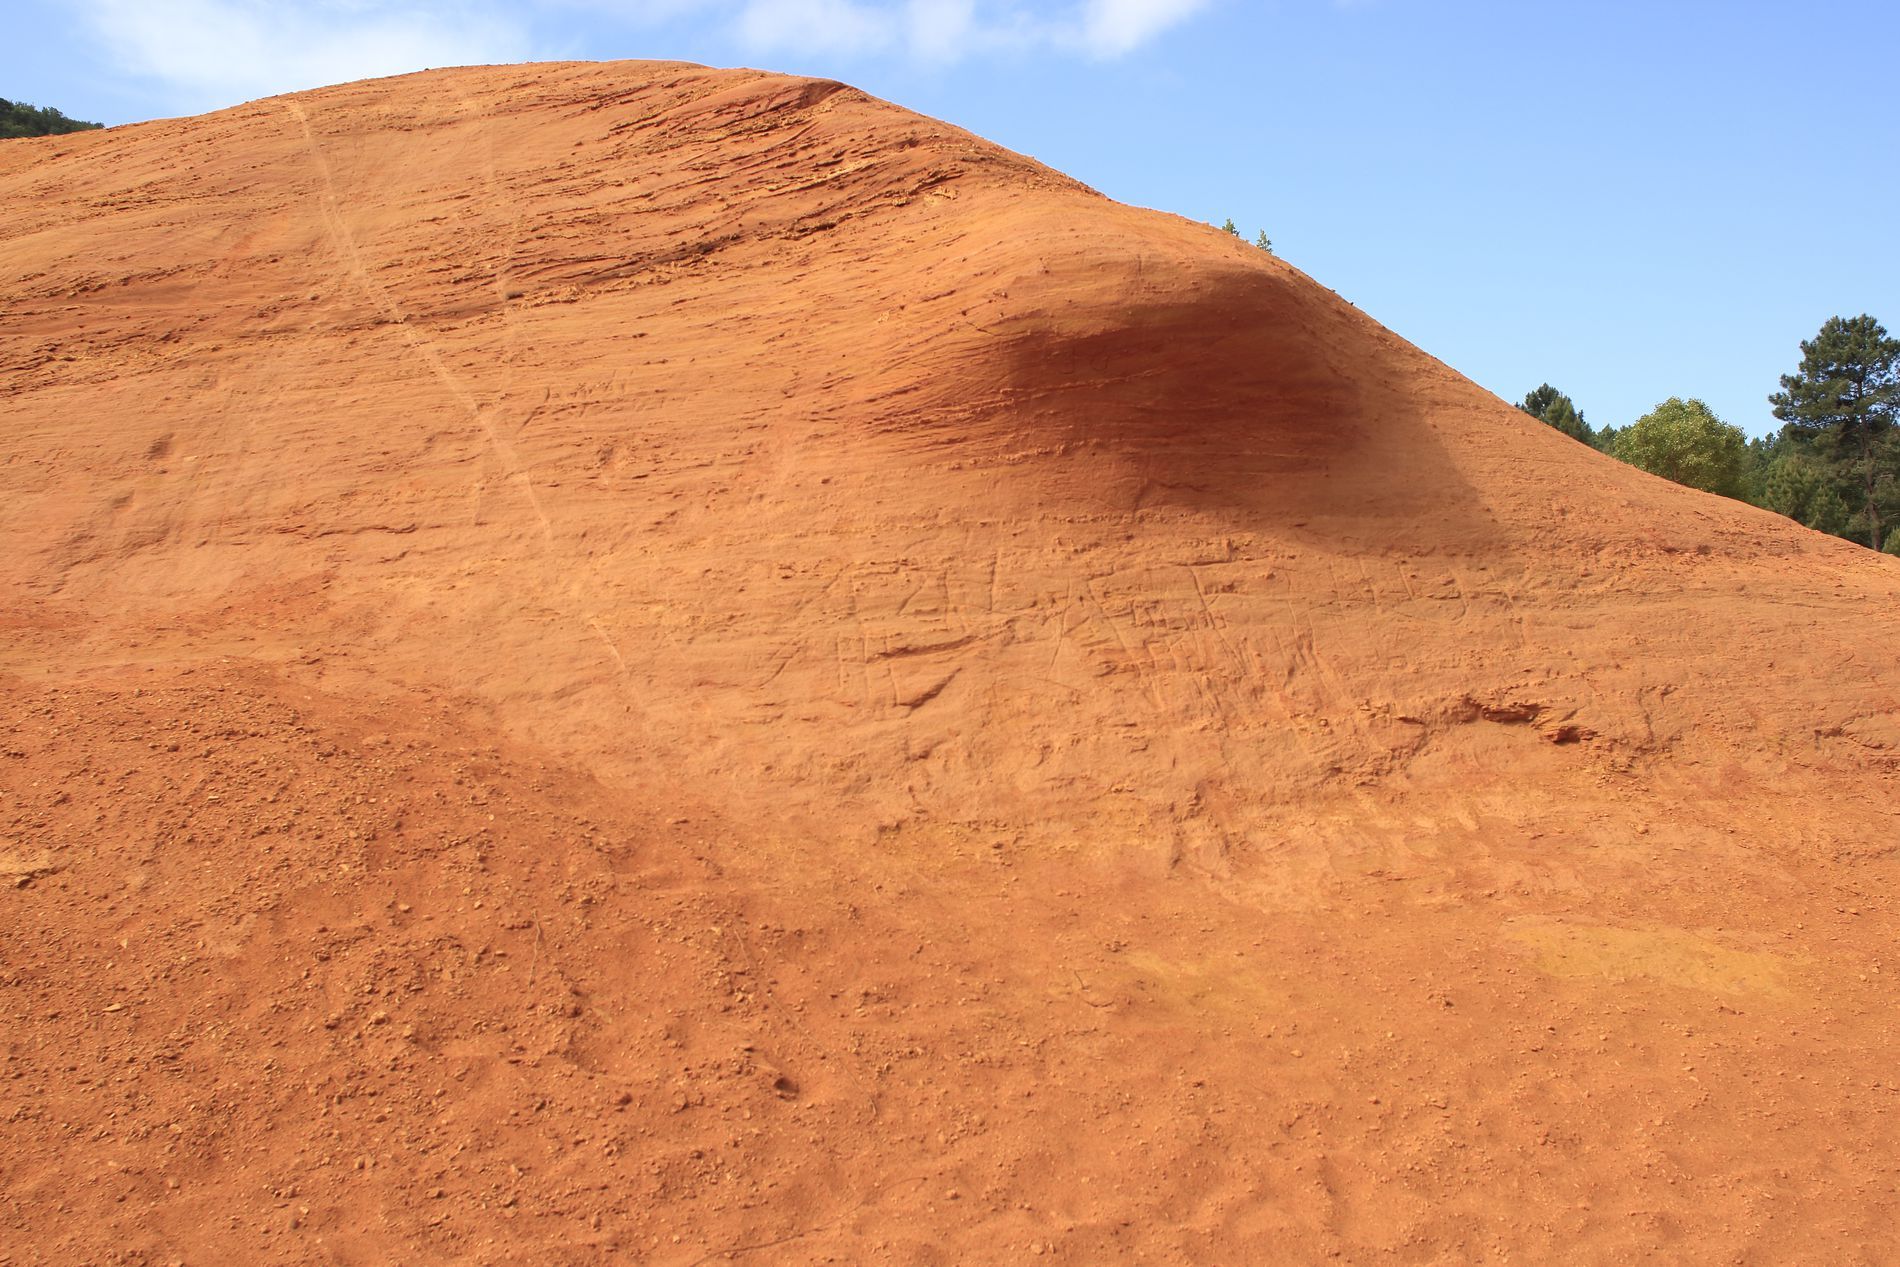
A large orange  Hill .
The ground looks soft and dry, kind of sand . In the background the sky is blue with a few white clouds, and there are some green trees on the Right side .
The lighting is natural and bright, suggesting that the photo was taken during the daytime , The main colors are Warm orange tones and Light blue sky . Dark green trees in the background
These colors make the scene feel warm. The photo is taken from a low or ground-level angle which make The Mood  calm, quiet, and peaceful
Labels: Soil, Field, Grassland, Nature, Outdoors, Slope, Desert, Mound, Sand, Countryside, Hill, Dune, Ground, Land, Scenery, Rock, trees, Sky
Camera: Canon Canon EOS 760D
Lens: 24.0 mm, Canon EF 24mm f/2.8
Aperture: F7.1
Exposure: 1/250 sec
ISO: 100
Focal length: 24.0 mm